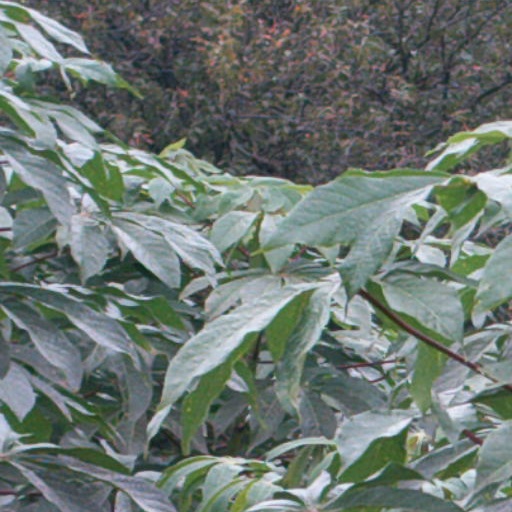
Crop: cassava